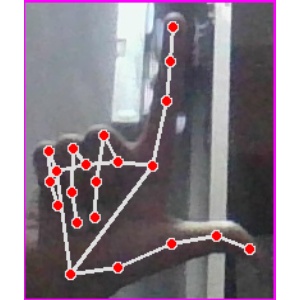
अक्षर: ल